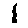
Label: 1